Bishopscourt, Isle of Man

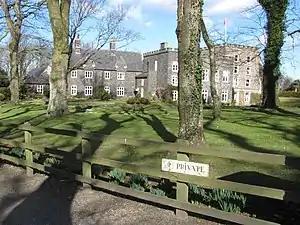
Bishopcourt House on the A3 Castletown to Ramsey Road, Isle of Man

Bishopscourt (previously known as Ballacurry, in ) consists of a 17th-century mansion house, the St Nicholas (Private Chapel) in the Church of England Diocese of Sodor and Man, and the former estate of Ballachurry or Bishopscourt Manse.